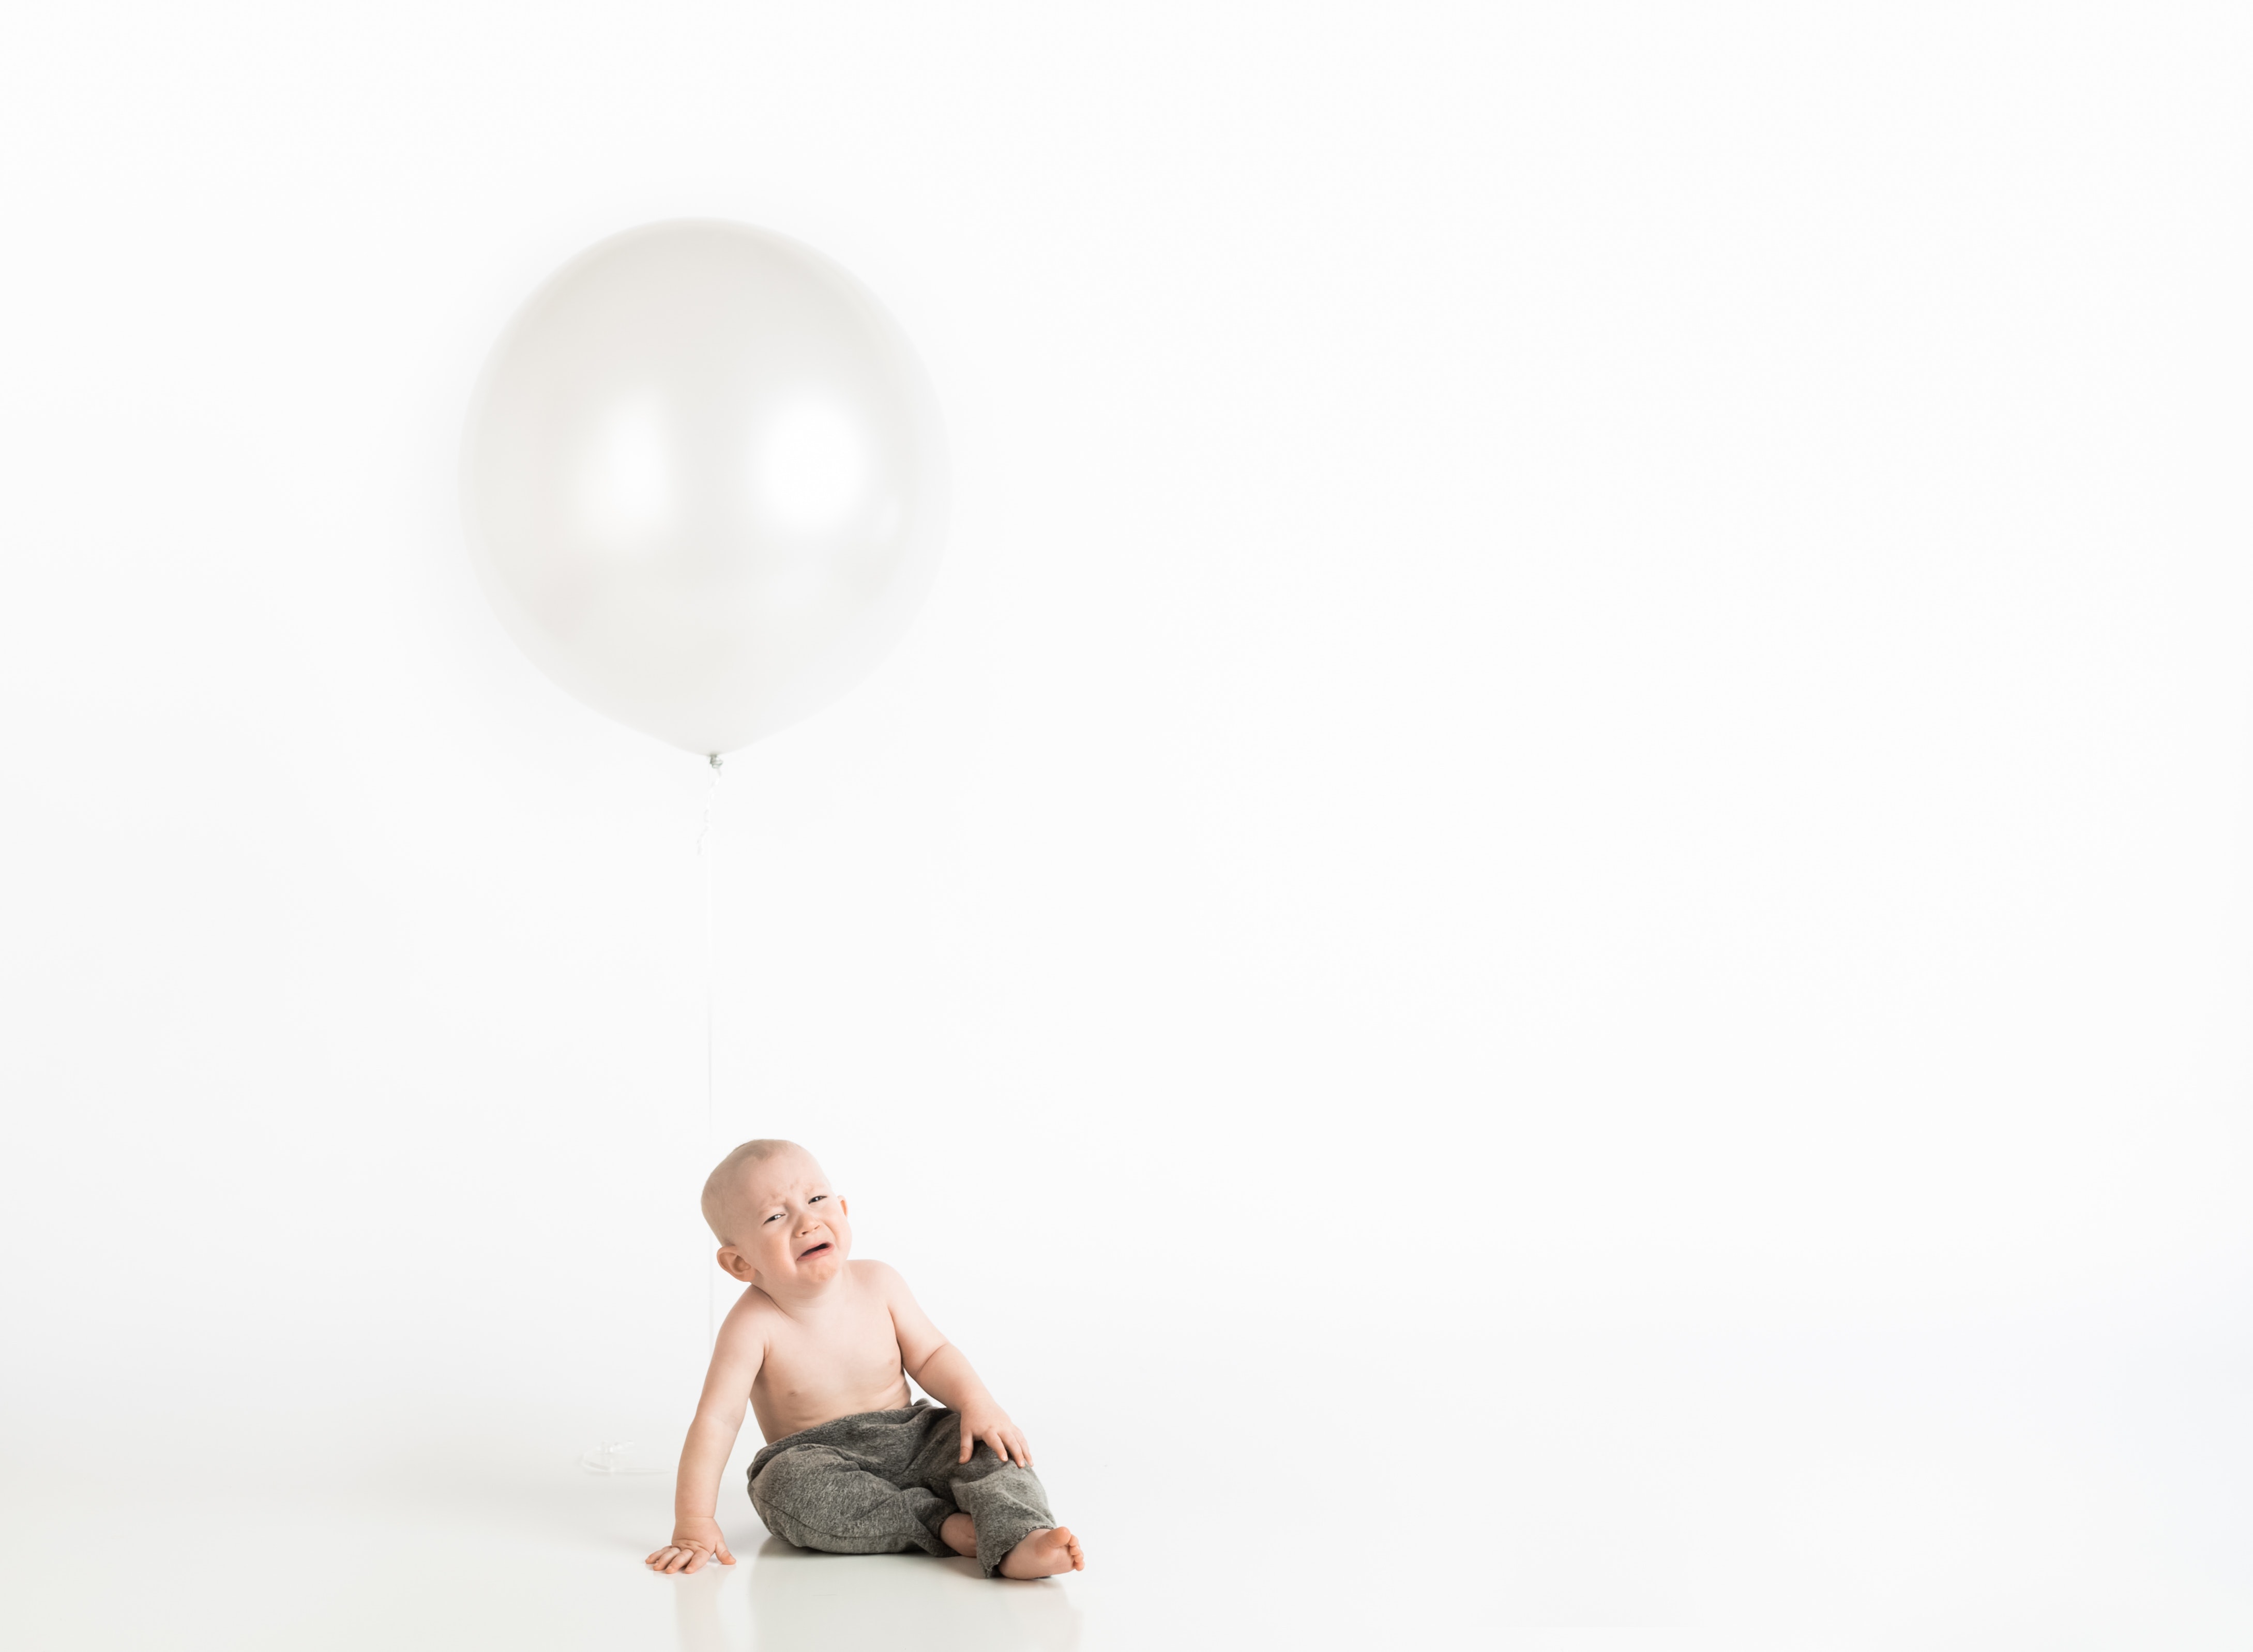
white, photograph, balloon, photography, stock photography, party supply, portrait photography, neck, portrait, photo shoot